Governor's Guards

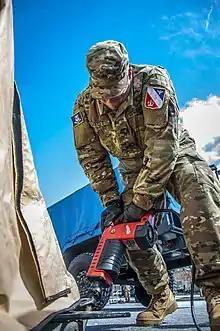
A member of the 1st Co. Governor's Foot Guard drills a pilot hole for a tent stake in the parking lot of Saint Francis Hospital in Hartford, Connecticut.

A group of leading young men in Hartford decided it was time to organize a select company for the purpose of escorting the Governor and General Assembly at the General Elections after an unfortunate incident in 1768, when a “trainband” made a farce out of the escort duty. Certainly another reason for the decision was that a company from East Hartford actually did escort duty in 1769 and 1770. Accordingly, Samuel Wyllys and others petitioned the General Assembly. The petition was granted by the Assembly, and Samuel Wyllys, a young man of 32, was elected Captain, William Knox, Lieutenant, and Ebenezer Austin, Ensign. The company was known at this time as the Governor's Guard.